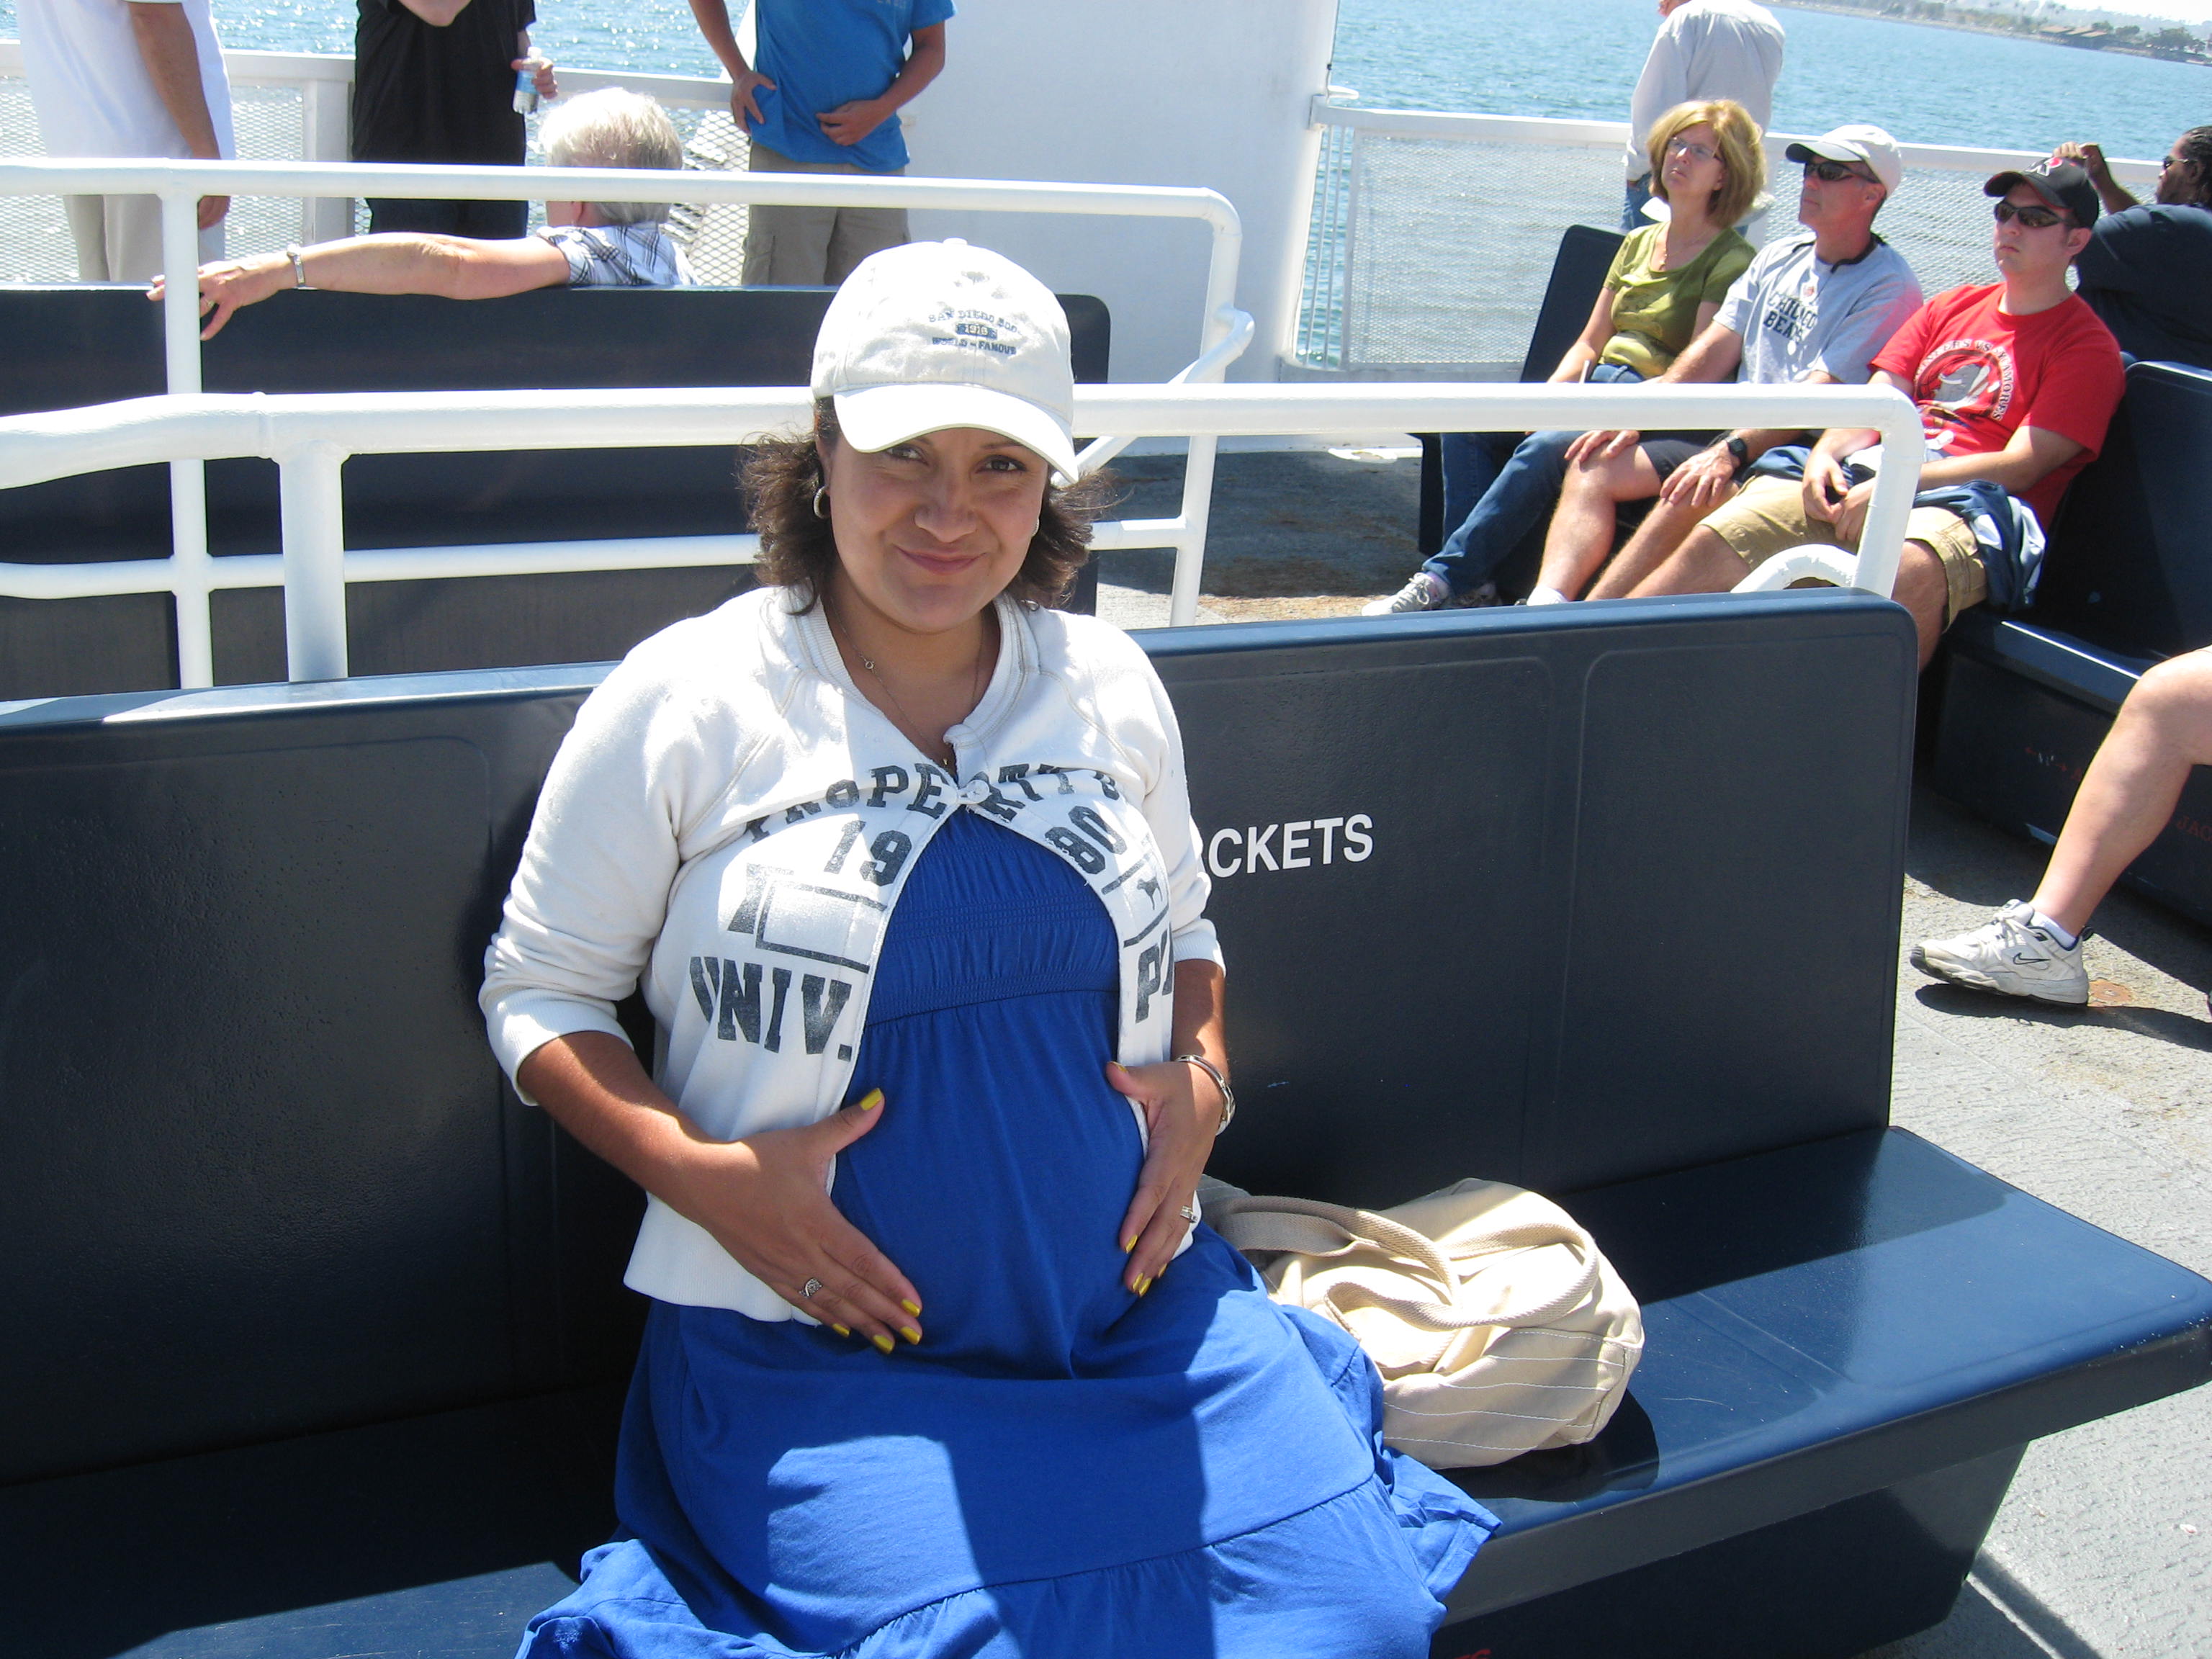
woman, lady, hold, creativecommons, team, san, pregnant, belly, expecting, tournament, diego, endurance sports, competition event